Alex Dunne

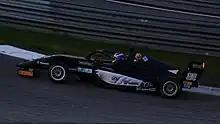
Dunne driving at the Red Bull Ring during the 2022 Italian F4 Championship.

At the beginning of 2022, Dunne competed in the F4 UAE Championship for Hitech GP in preparation for his European campaign. He would achieve his first ever win in car racing during the third at the Dubai Autodrome through unusual circumstances, as, during a red flag, all drivers bar Dunne parked up in the pitlane instead of the start/finish straight, giving them all a five-second penalty. Despite being overtaken by Andrea Kimi Antonelli at the restart, the Irishman remained closely behind the Italian to inherit the victory. After a third place rostrum during the third Dubai round, Dunne won another race during the third race of the final round at the Yas Marina Circuit, he would follow this up with a third place during the last race. Dunne finished sixth in the standings, having scored two wins, four podiums and 168 points.